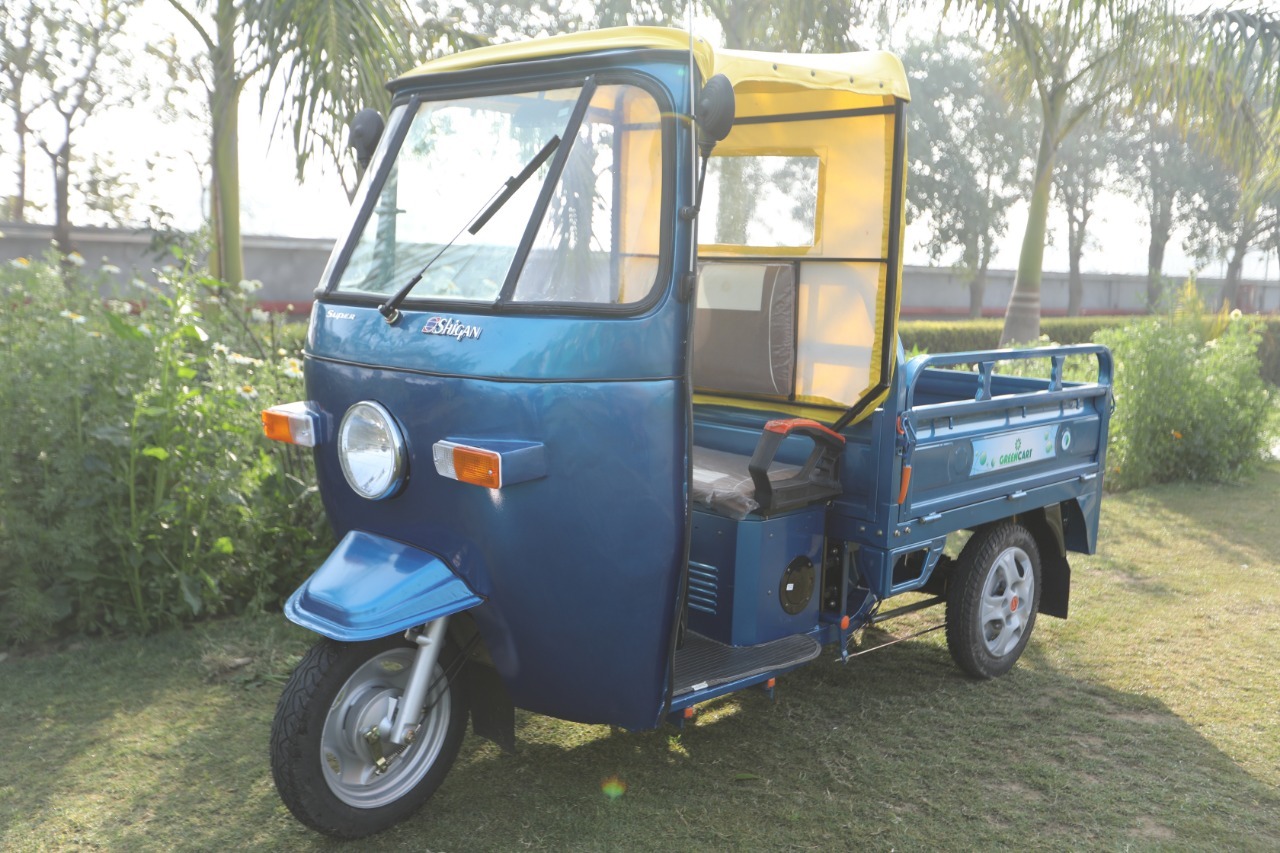
Vehicle type: Auto Rickshaws